Central Industrial, Saskatoon

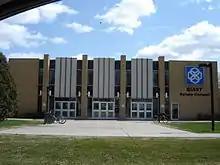
SIAST

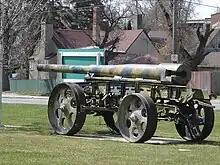
Hugh Cairns V.C. armoury

Central Industrial is a light industrial area in Saskatoon, Saskatchewan, Canada, that comprises educational, recreational facilities, hotels and businesses along Idylwyld Drive. The community meets up with the Central Business District CBD to the west and south, and residential areas east and north.